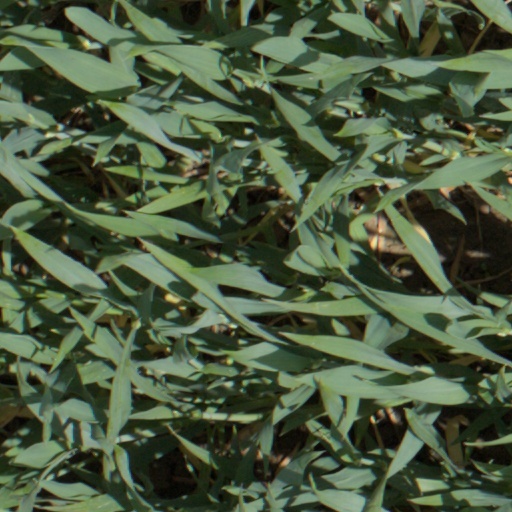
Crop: wheat